Phenotype

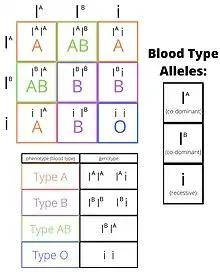
ABO blood groups determined through a Punnett square and displaying phenotypes and genotypes

The term "phenotype" has sometimes been incorrectly used as a shorthand for the phenotypic difference between a mutant and its wild type, which would lead to the false statement that a